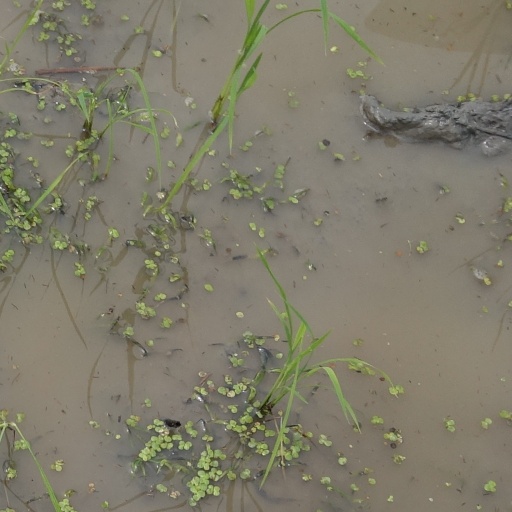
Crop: rice